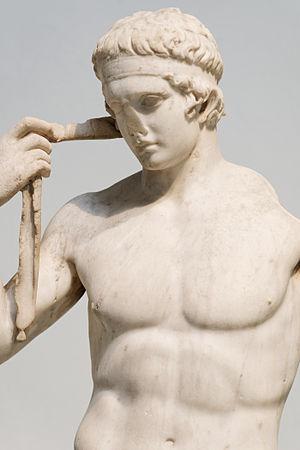
Diadumène Farnèse. Marbre, copie romaine du Ier siècle ap. J.-C., d'après un original en bronze attribué à Phidias. Le sujet est le même que celui de Polyclète, mais la pose varie légèrement. Italiano: Cosidetto “Diadumeno Farnese”: atleta che si cinge il capo con la benda della vittoria. Marmo, copia romana del I sec. d.C. da un originale greco attribuito a Fidia. Il soggetto è simile a quello di Policleto, ma differisce leggermente nella posa.